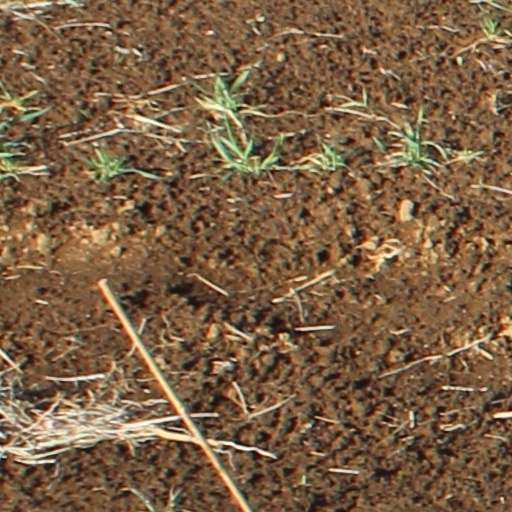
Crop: wheat